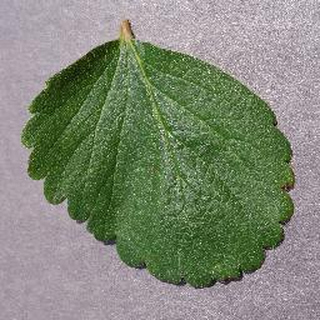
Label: healthy_strawberry